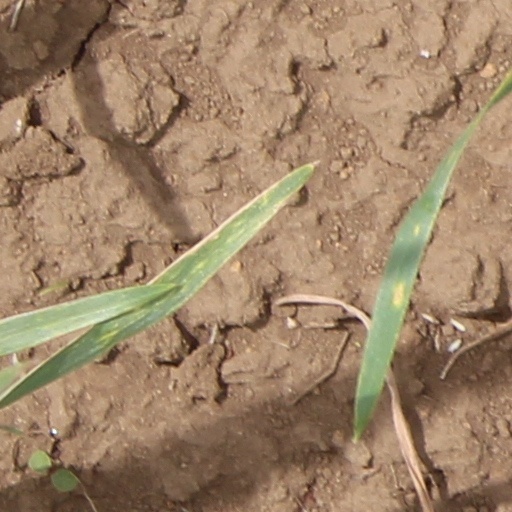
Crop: wheat